Marc Bernard

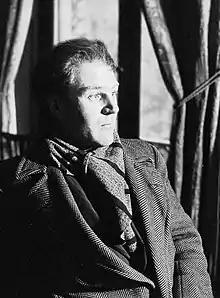
Marc Bernard in 1934

Marc Bernard (6 September 1900 in Nîmes – 15 November 1983 in Nîmes), was a French writer, the winner of the French literary prize Prix Interallié for "Anny" in 1943 and of the Prix Goncourt in 1942 for "Pareils à des enfants".